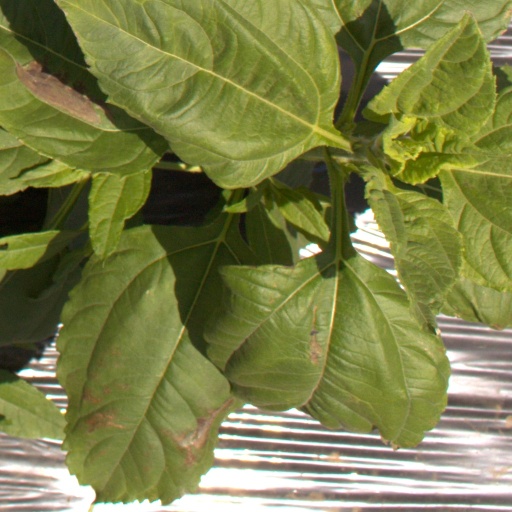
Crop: Jerusalem artichoke